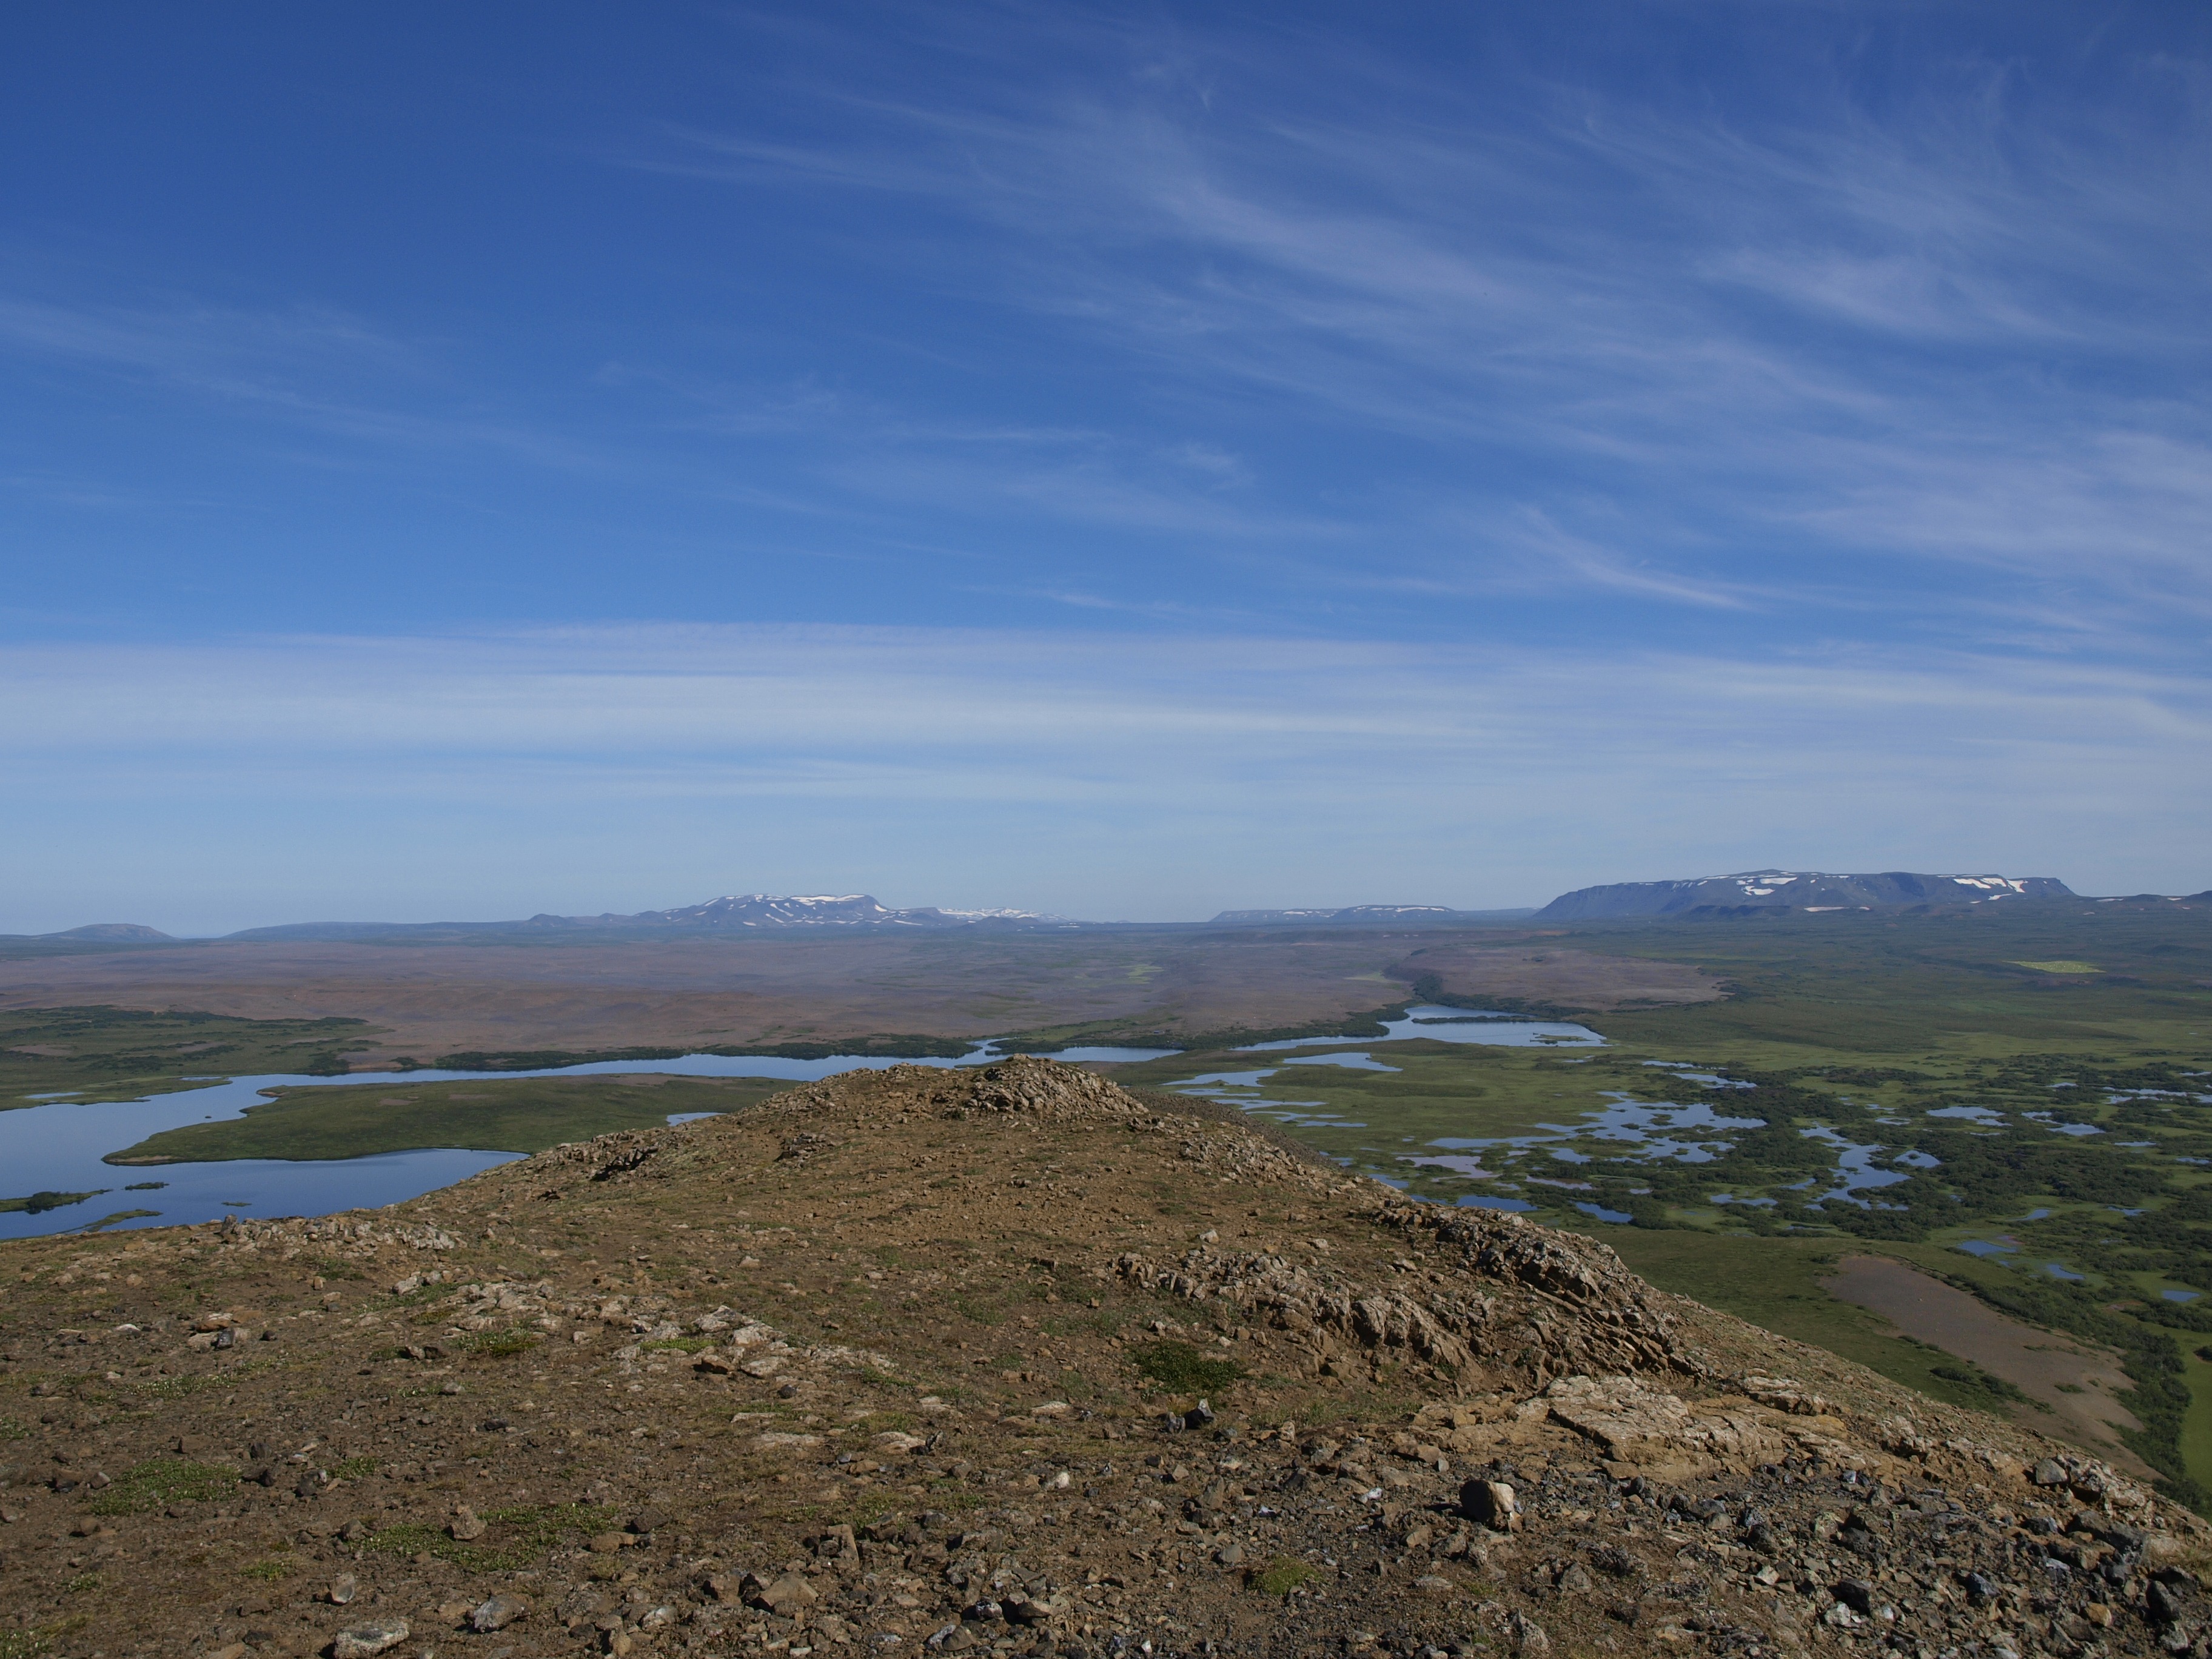
landscape, sea, coast, horizon, wilderness, mountain, cloud, sky, hill, lake, cliff, iceland, reservoir, highland, terrain, ridge, plain, plateau, fell, loch, ecosystem, cape, landform, geographical feature, mountainous landforms